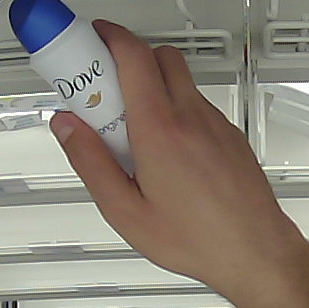
Product: dove_spray